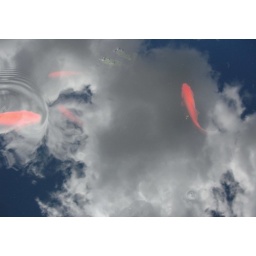
fish in the sky